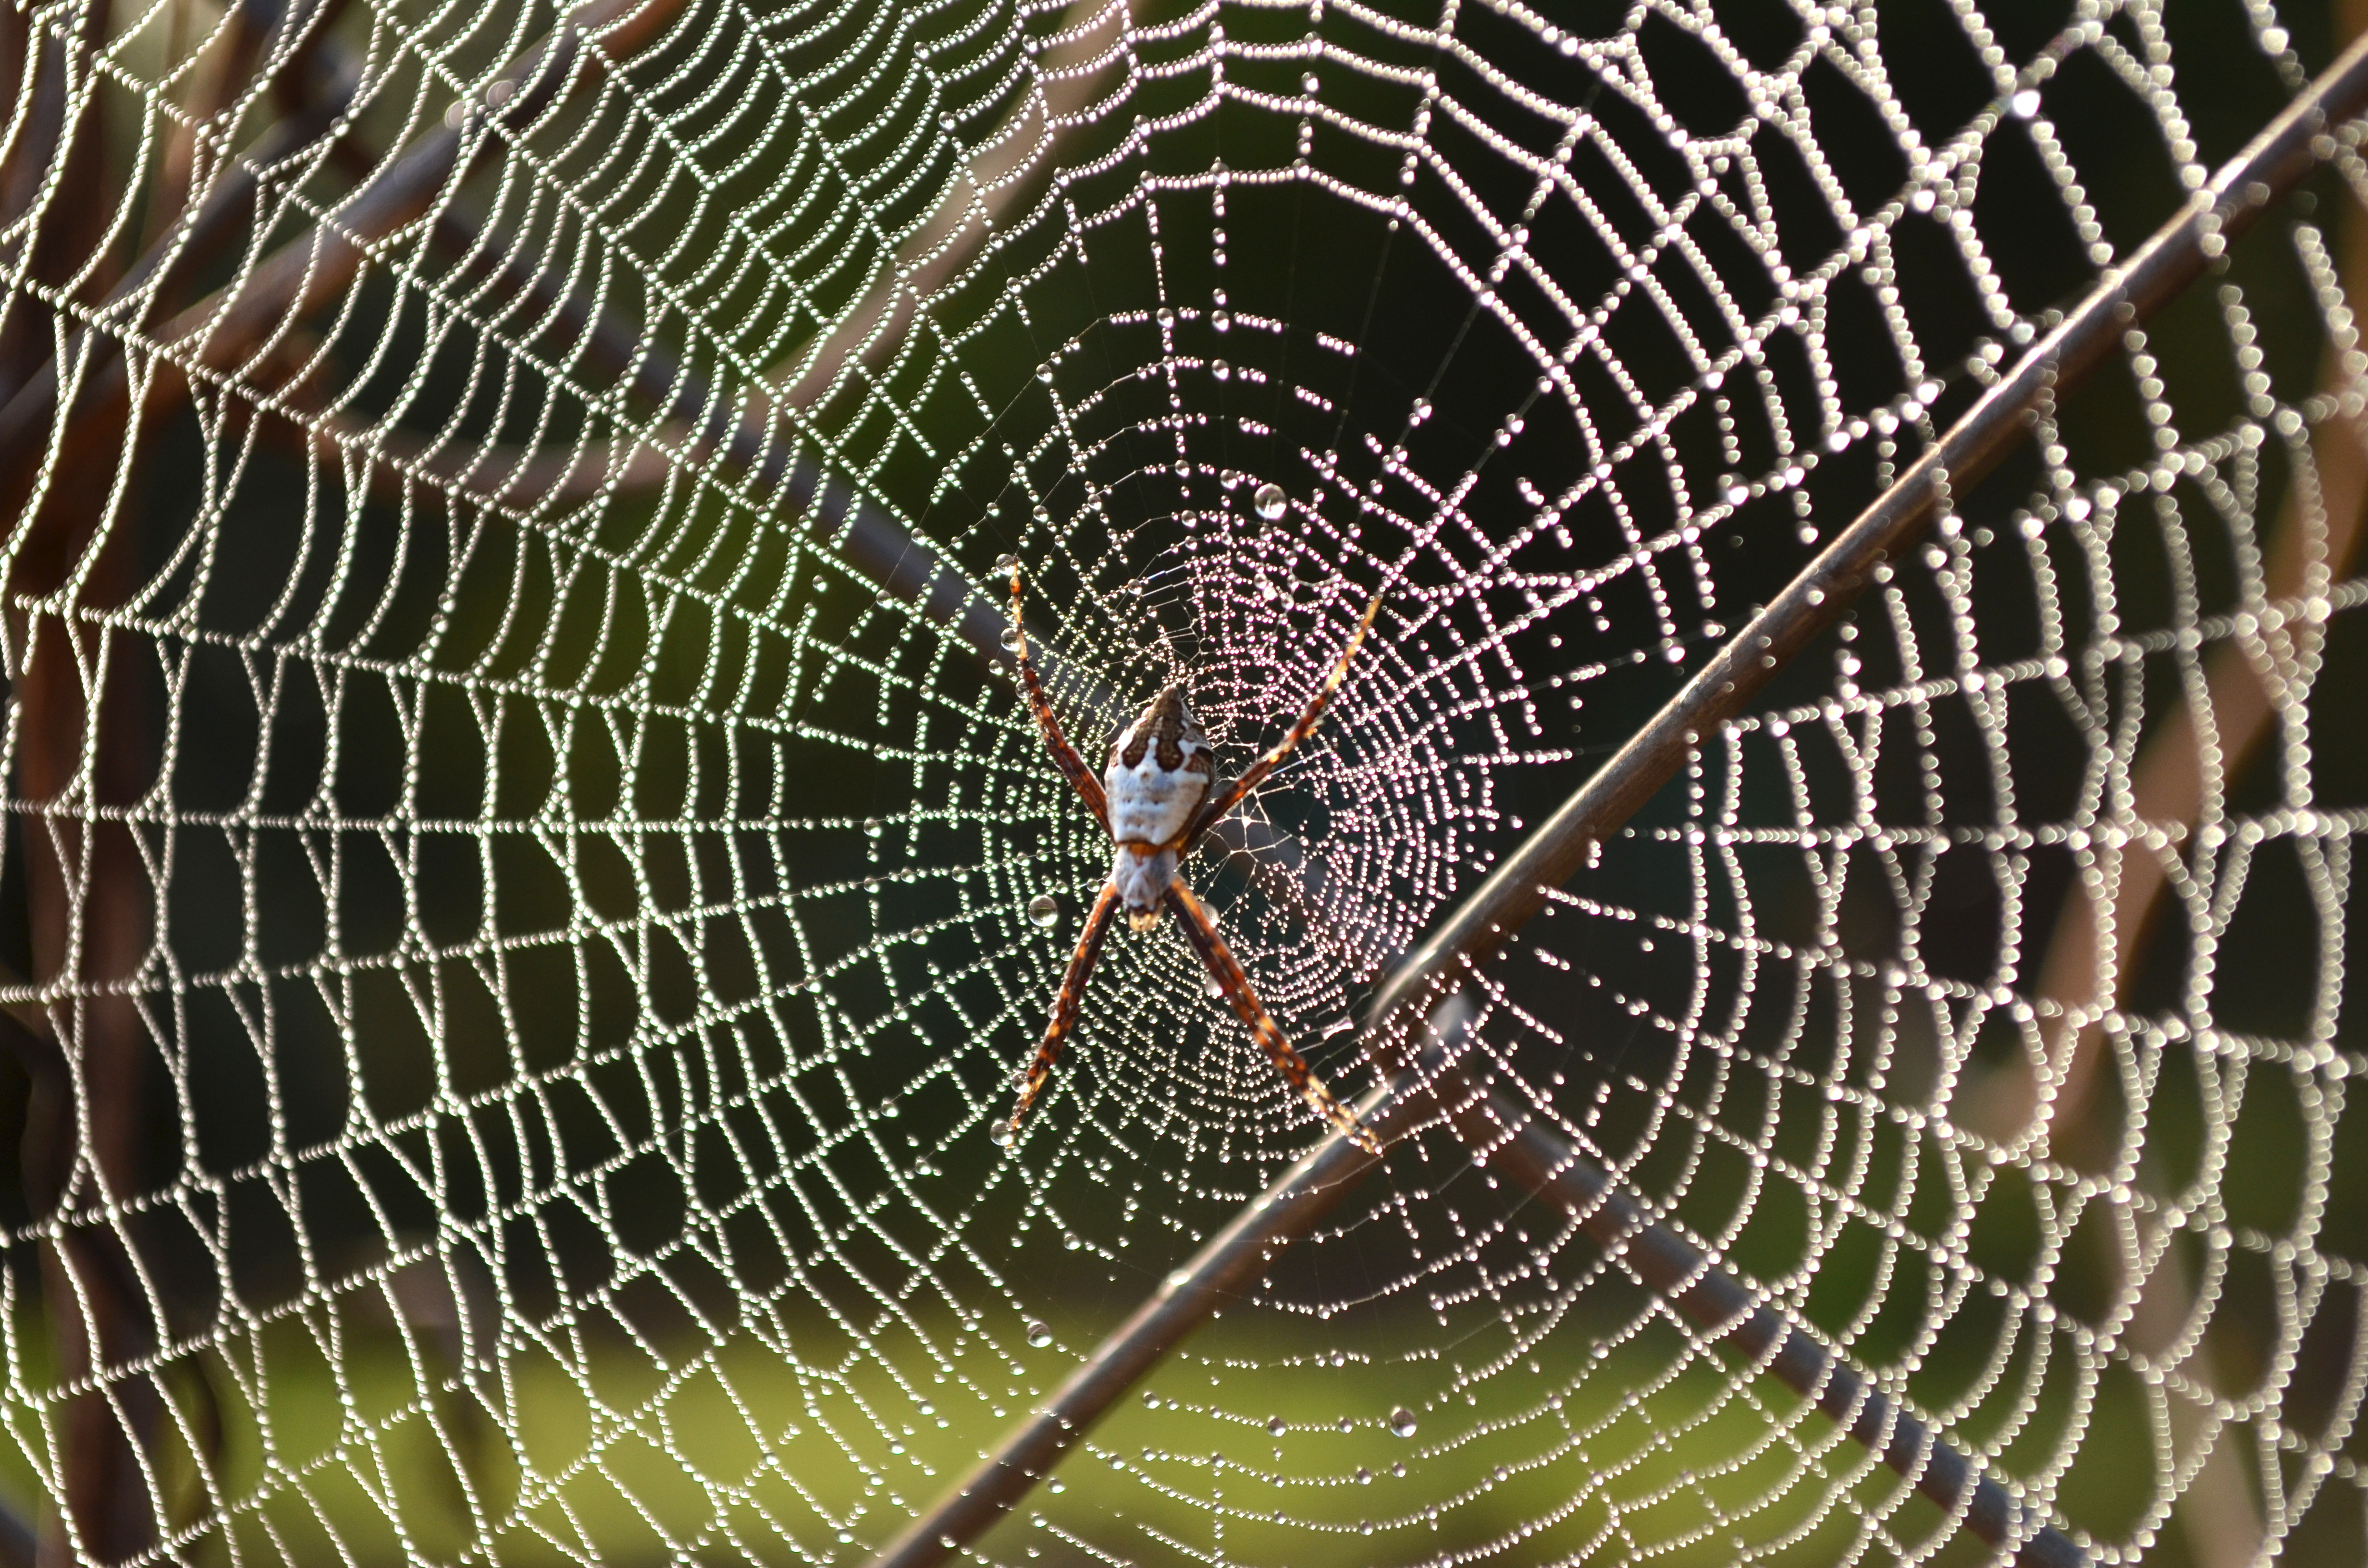
fauna, material, invertebrate, spider web, spider, net, arachnid, gotas, alambre, arana, teladearaa, tejido, arthropod, european garden spider, araneus, orb weaver spider